William Catlyn

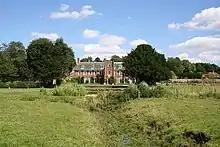
Harrington Hall, Lincolnshire

Built for John, Lord Bellasis, the Governor of Hull. The front is of five bays and two storeys, divided by giant Doric pilasters. Flat projecting surrounds and strange hoods to the doors and to the ground-floor windows. There is a large studded cornice. The building originally had Dutch gables. The Foundation was for four poor widows.